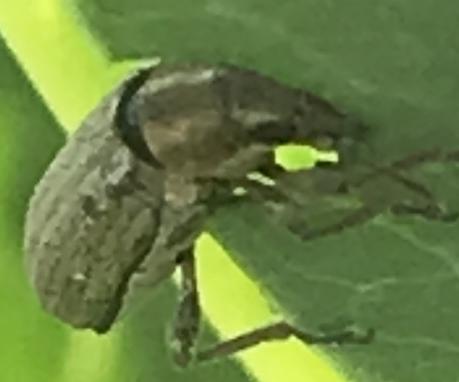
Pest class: pea_leaf_weevil